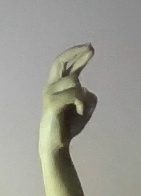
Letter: zay